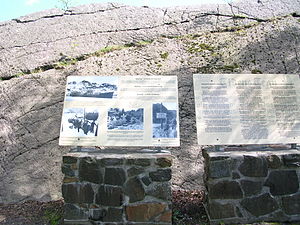
Altmark-affæren
Plakater ovenfor Jøssingfjorden om Altmark-affæren
Altmark-affæren var en mindre kamphandling mellem engelske og tyske flådestyrker, som fandt sted i Norsk territorialfarvand i februar 1940. Altmark var et tysk militært støtteskib til krydseren Admiral Graf Spee, som havde gennemført aktioner mod britiske handelsskibe i Sydatlanten. Altmark medbragte fangerne fra disse handelsskibe og måtte krydse over Atlanten med 300 fanger om bord. Under overfarten benyttede Altmark norsk og andre neutrale flag. Altmark var yderligere bl.a. udstyret med justerbar skorsten til at hindre genkendelse.